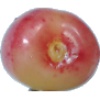
Label: Cherry Rainier 1